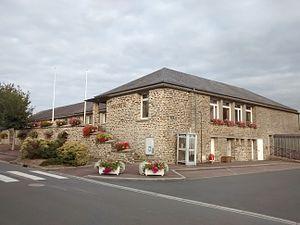
Quibou , Manche
Quibou est une commune française, située dans le département de la Manche en région Normandie, peuplée de 914 habitants.